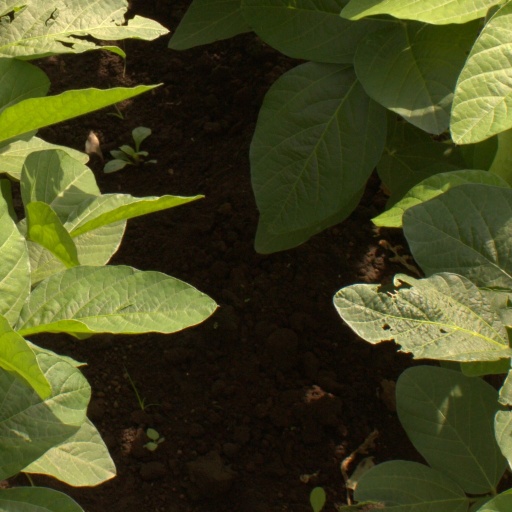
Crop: soybean